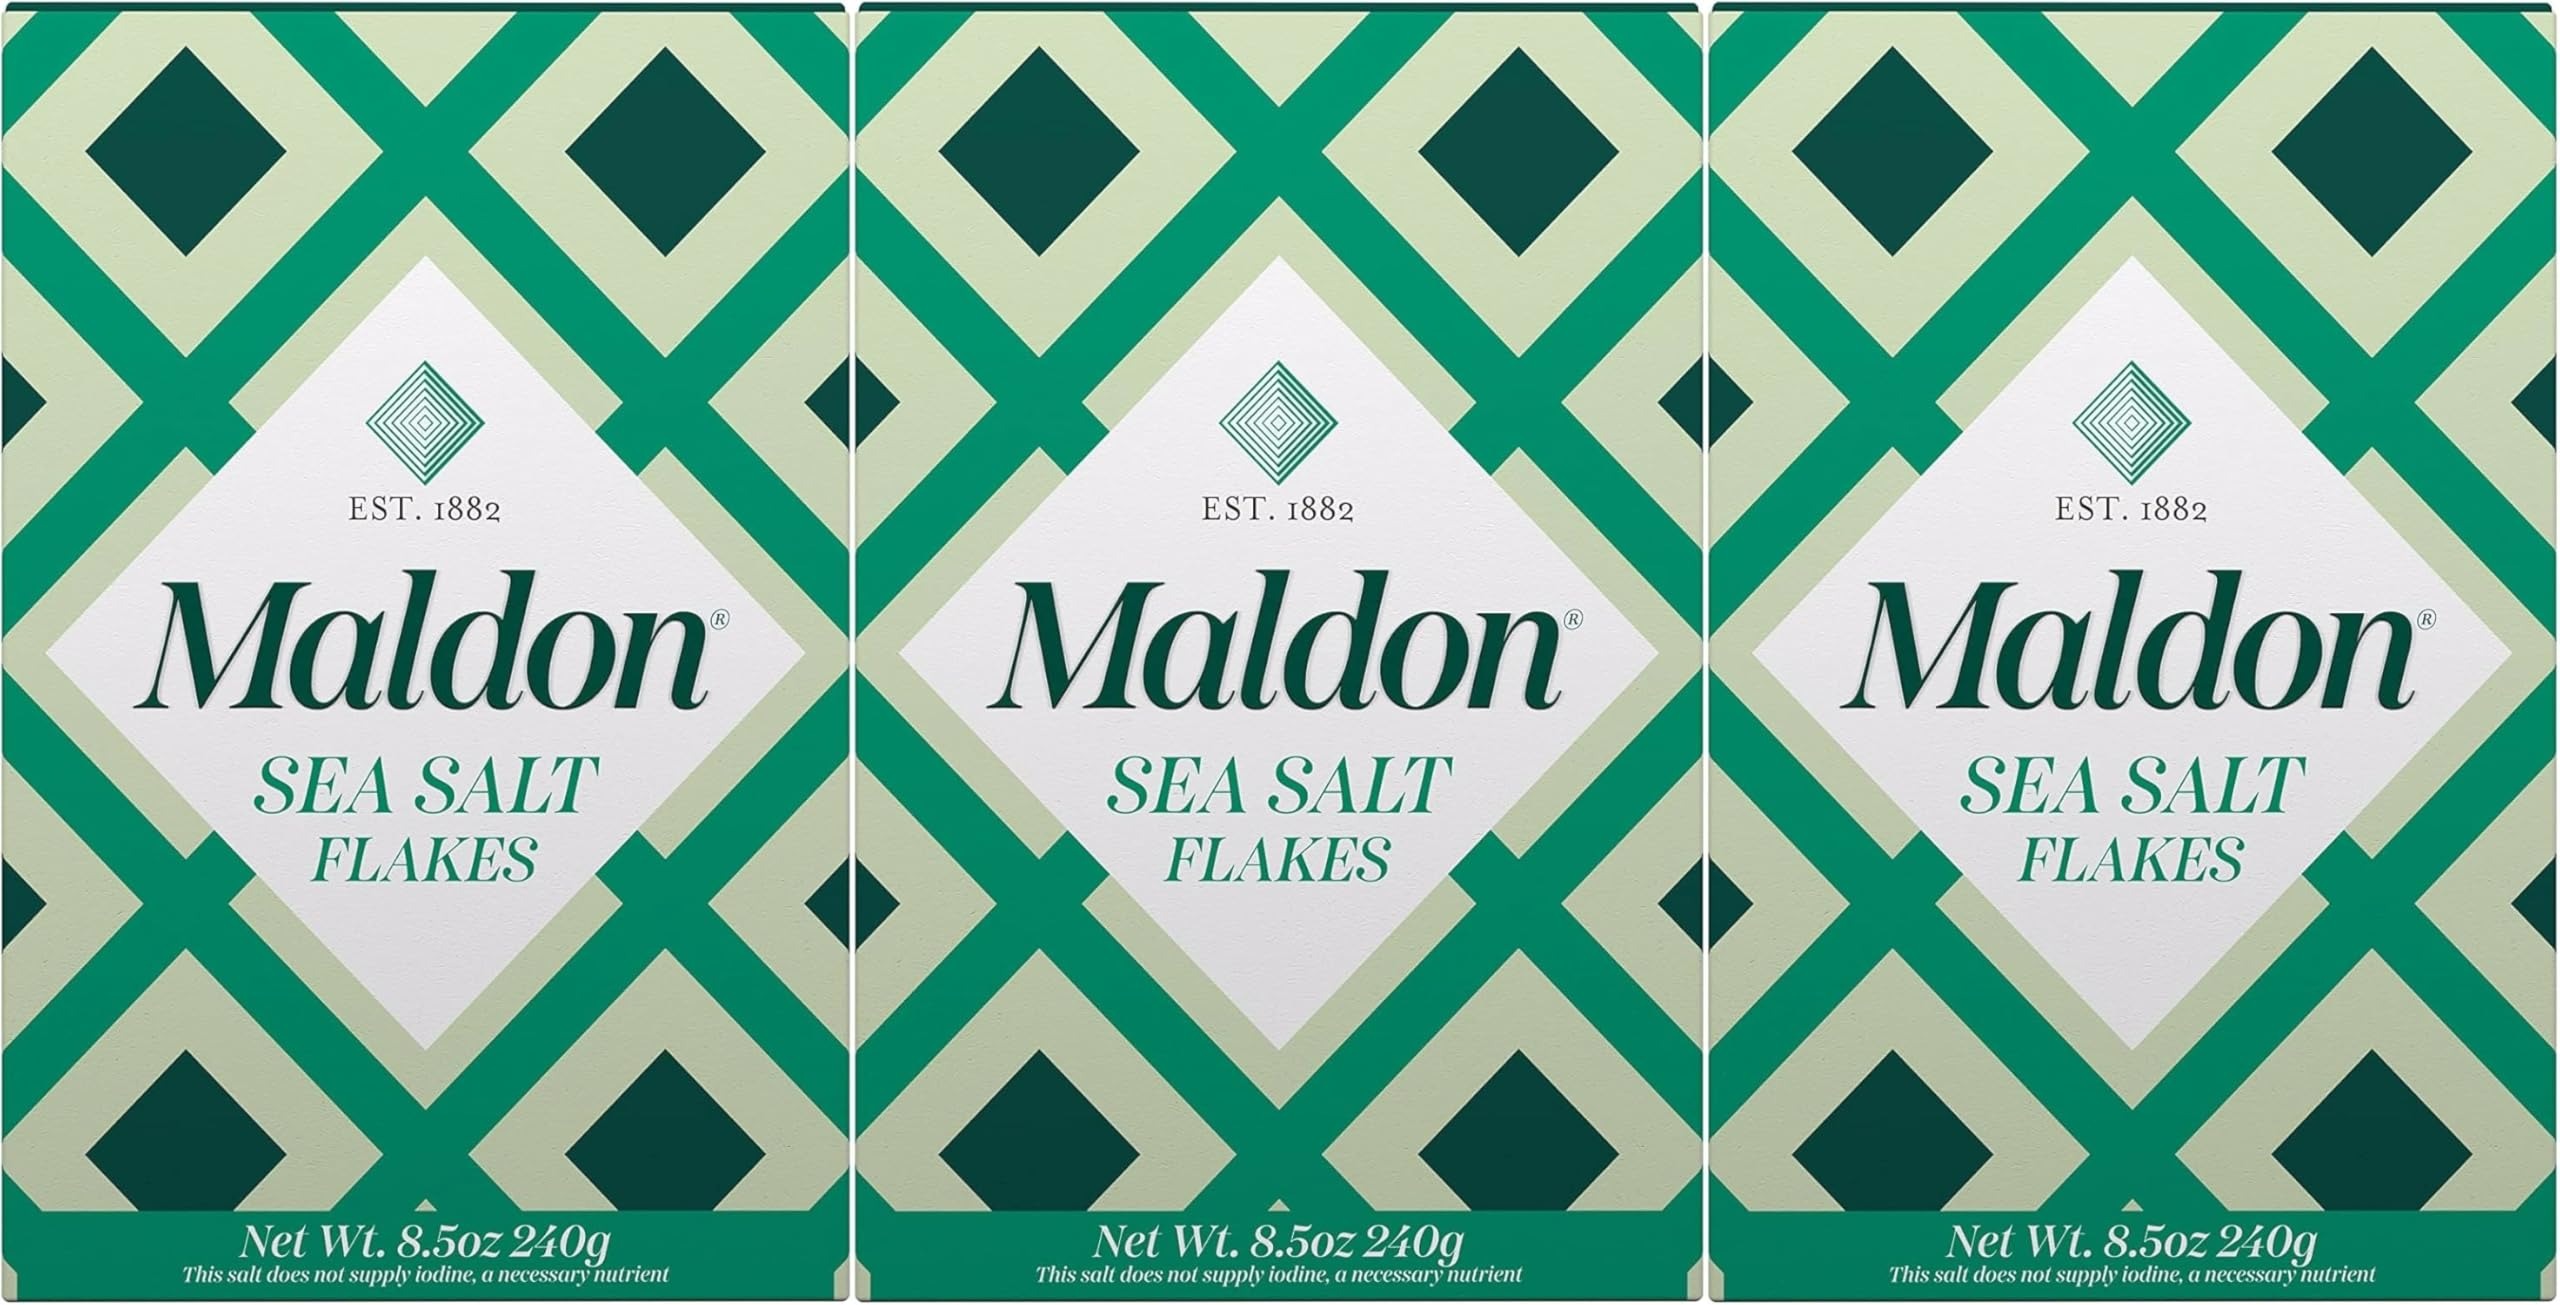
Item Name: Maldon Sea Salt - Pack of 3 (250g)
Value: 25.5
Unit: Ounce

Price: 26.72